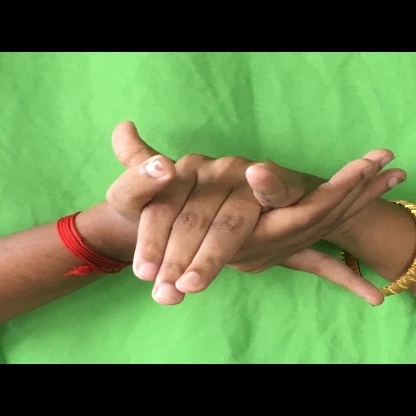
Mudra: Kurma